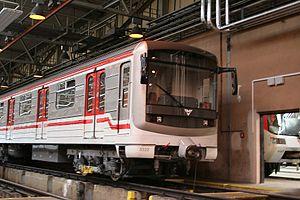
Le métro de Prague existe depuis 1974. Le réseau comporte trois lignes dont l'exploitation est assurée par l'entreprise Dopravní podnik hlavního města Prahy.